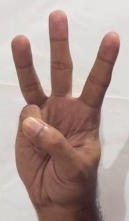
ASL sign: 6